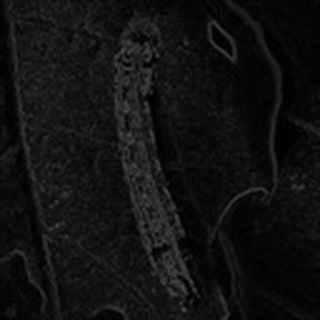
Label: cotton_army_worm